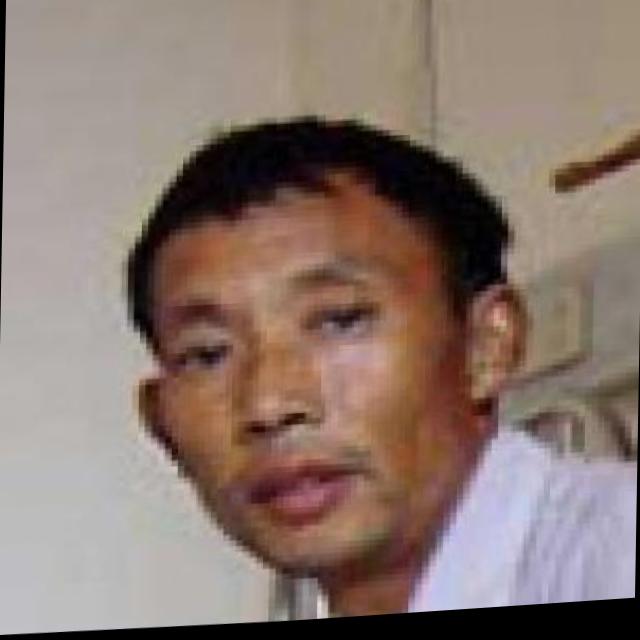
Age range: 45-64